Han dynasty

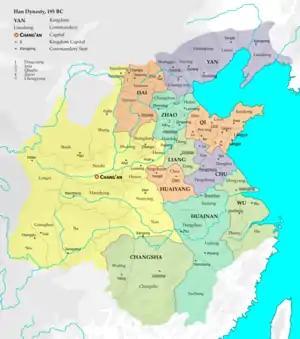
Thirteen direct-controlled commanderies including the capital region (yellow) and ten semi-autonomous kingdoms, 195 BC

At the beginning of the Western Han, also known as the Former Han, thirteen centrally controlled commanderies—including the capital region—existed in the western third of the empire, while the eastern two-thirds were divided into ten semi-autonomous kingdoms. To placate his prominent commanders from the war with Chu, Emperor Gaozu enfeoffed some of them as kings.